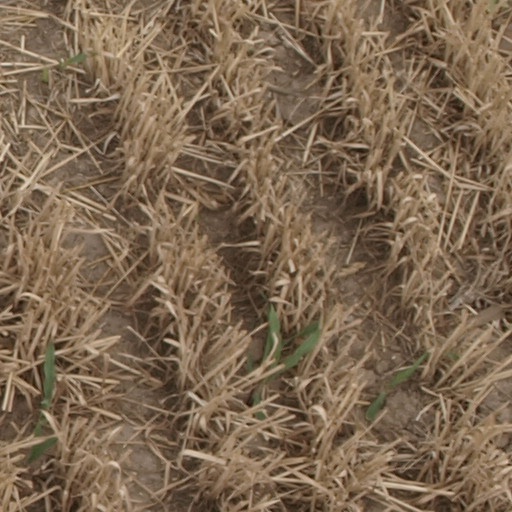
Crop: maize; corn